Albert Einstein

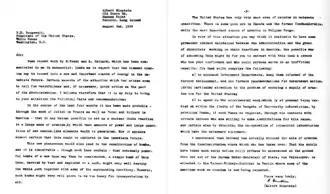
Facsimile of the Einstein–Szilard letter

In February 1933, while on a visit to the United States, Einstein knew he could not return to Germany with the rise to power of the Nazis under Germany's new chancellor, Adolf Hitler.